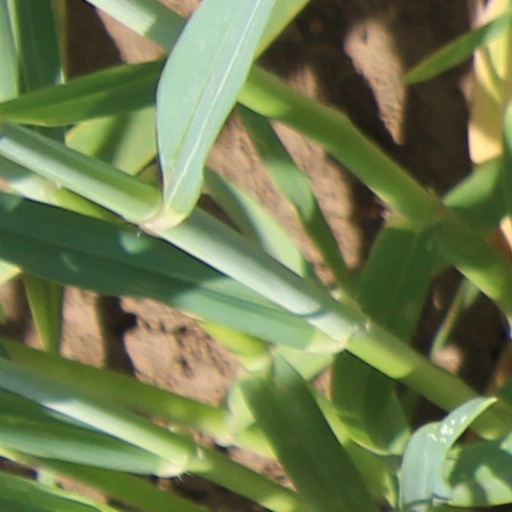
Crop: wheat